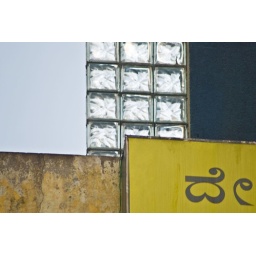
A decorative glass wall above a Kannada language sign